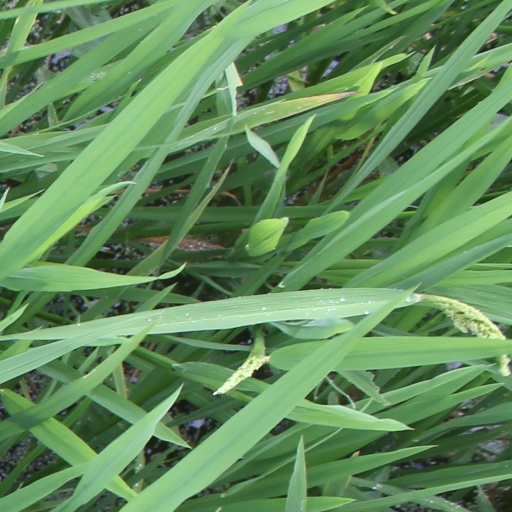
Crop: rice